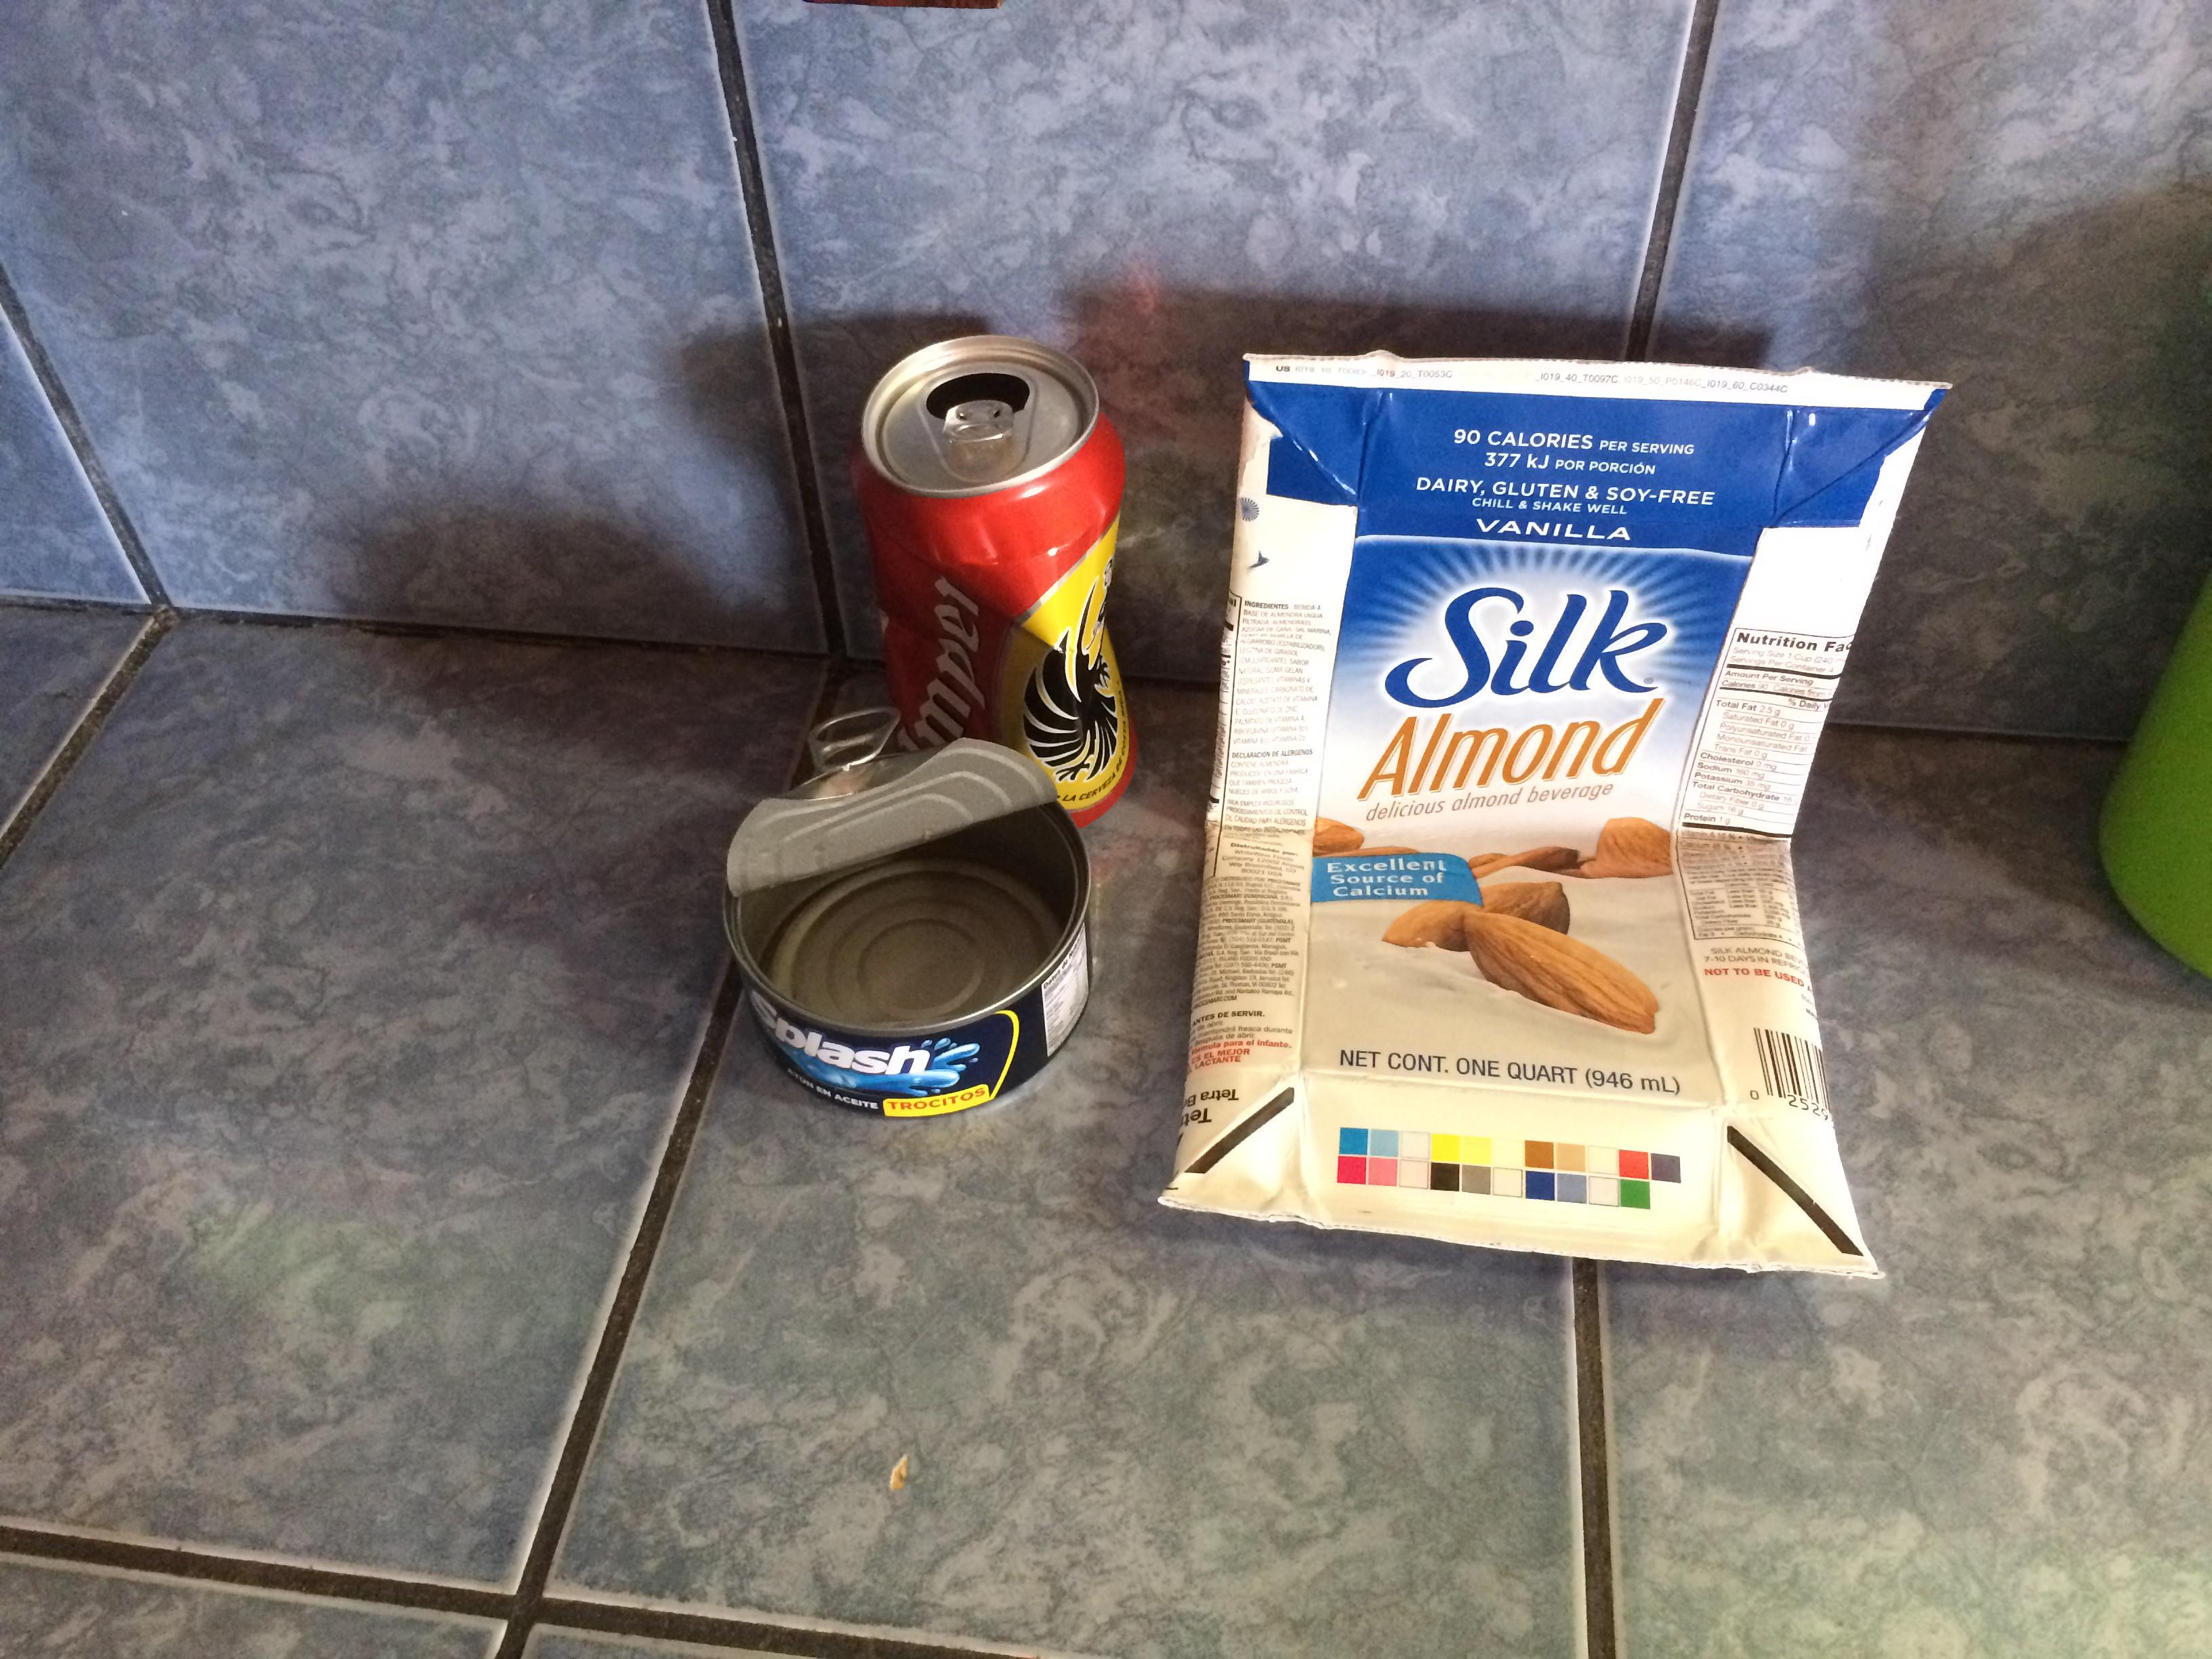
Object: Drink carton (Carton)

Object: Drink can (Can)

Object: Food Can (Can)

Object: Pop tab (Pop tab)

Object: Pop tab (Pop tab)